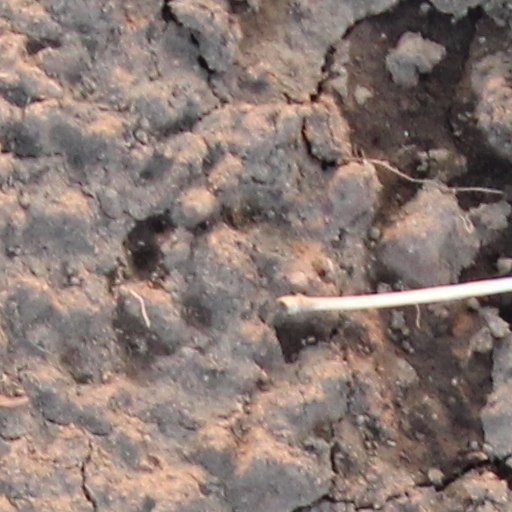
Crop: wheat